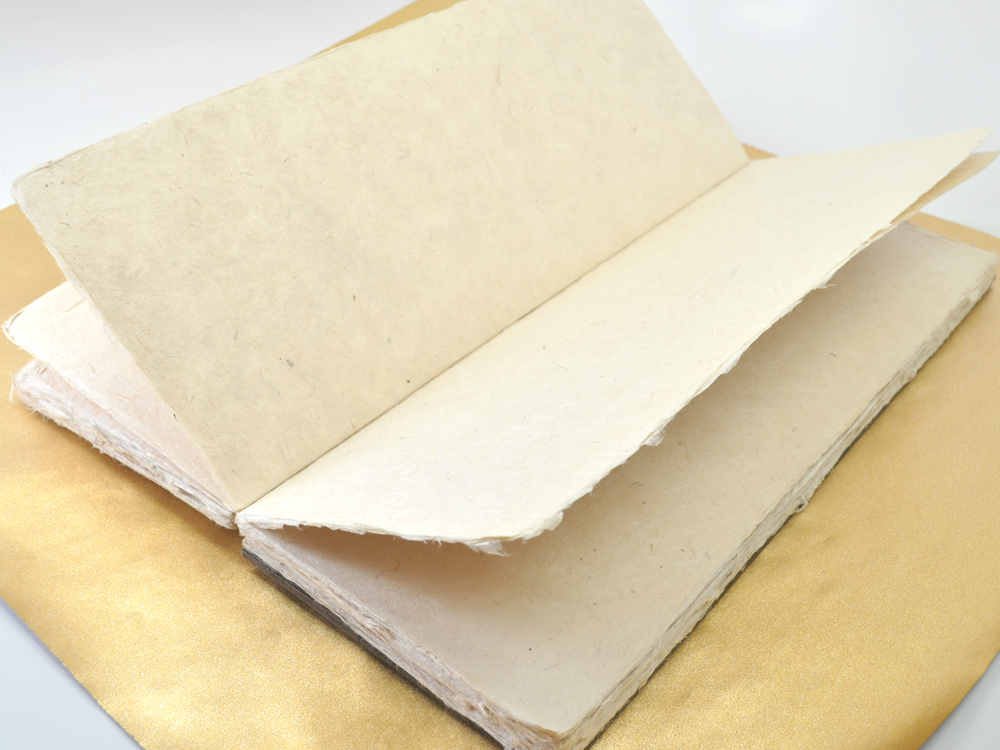
Waste category: paper